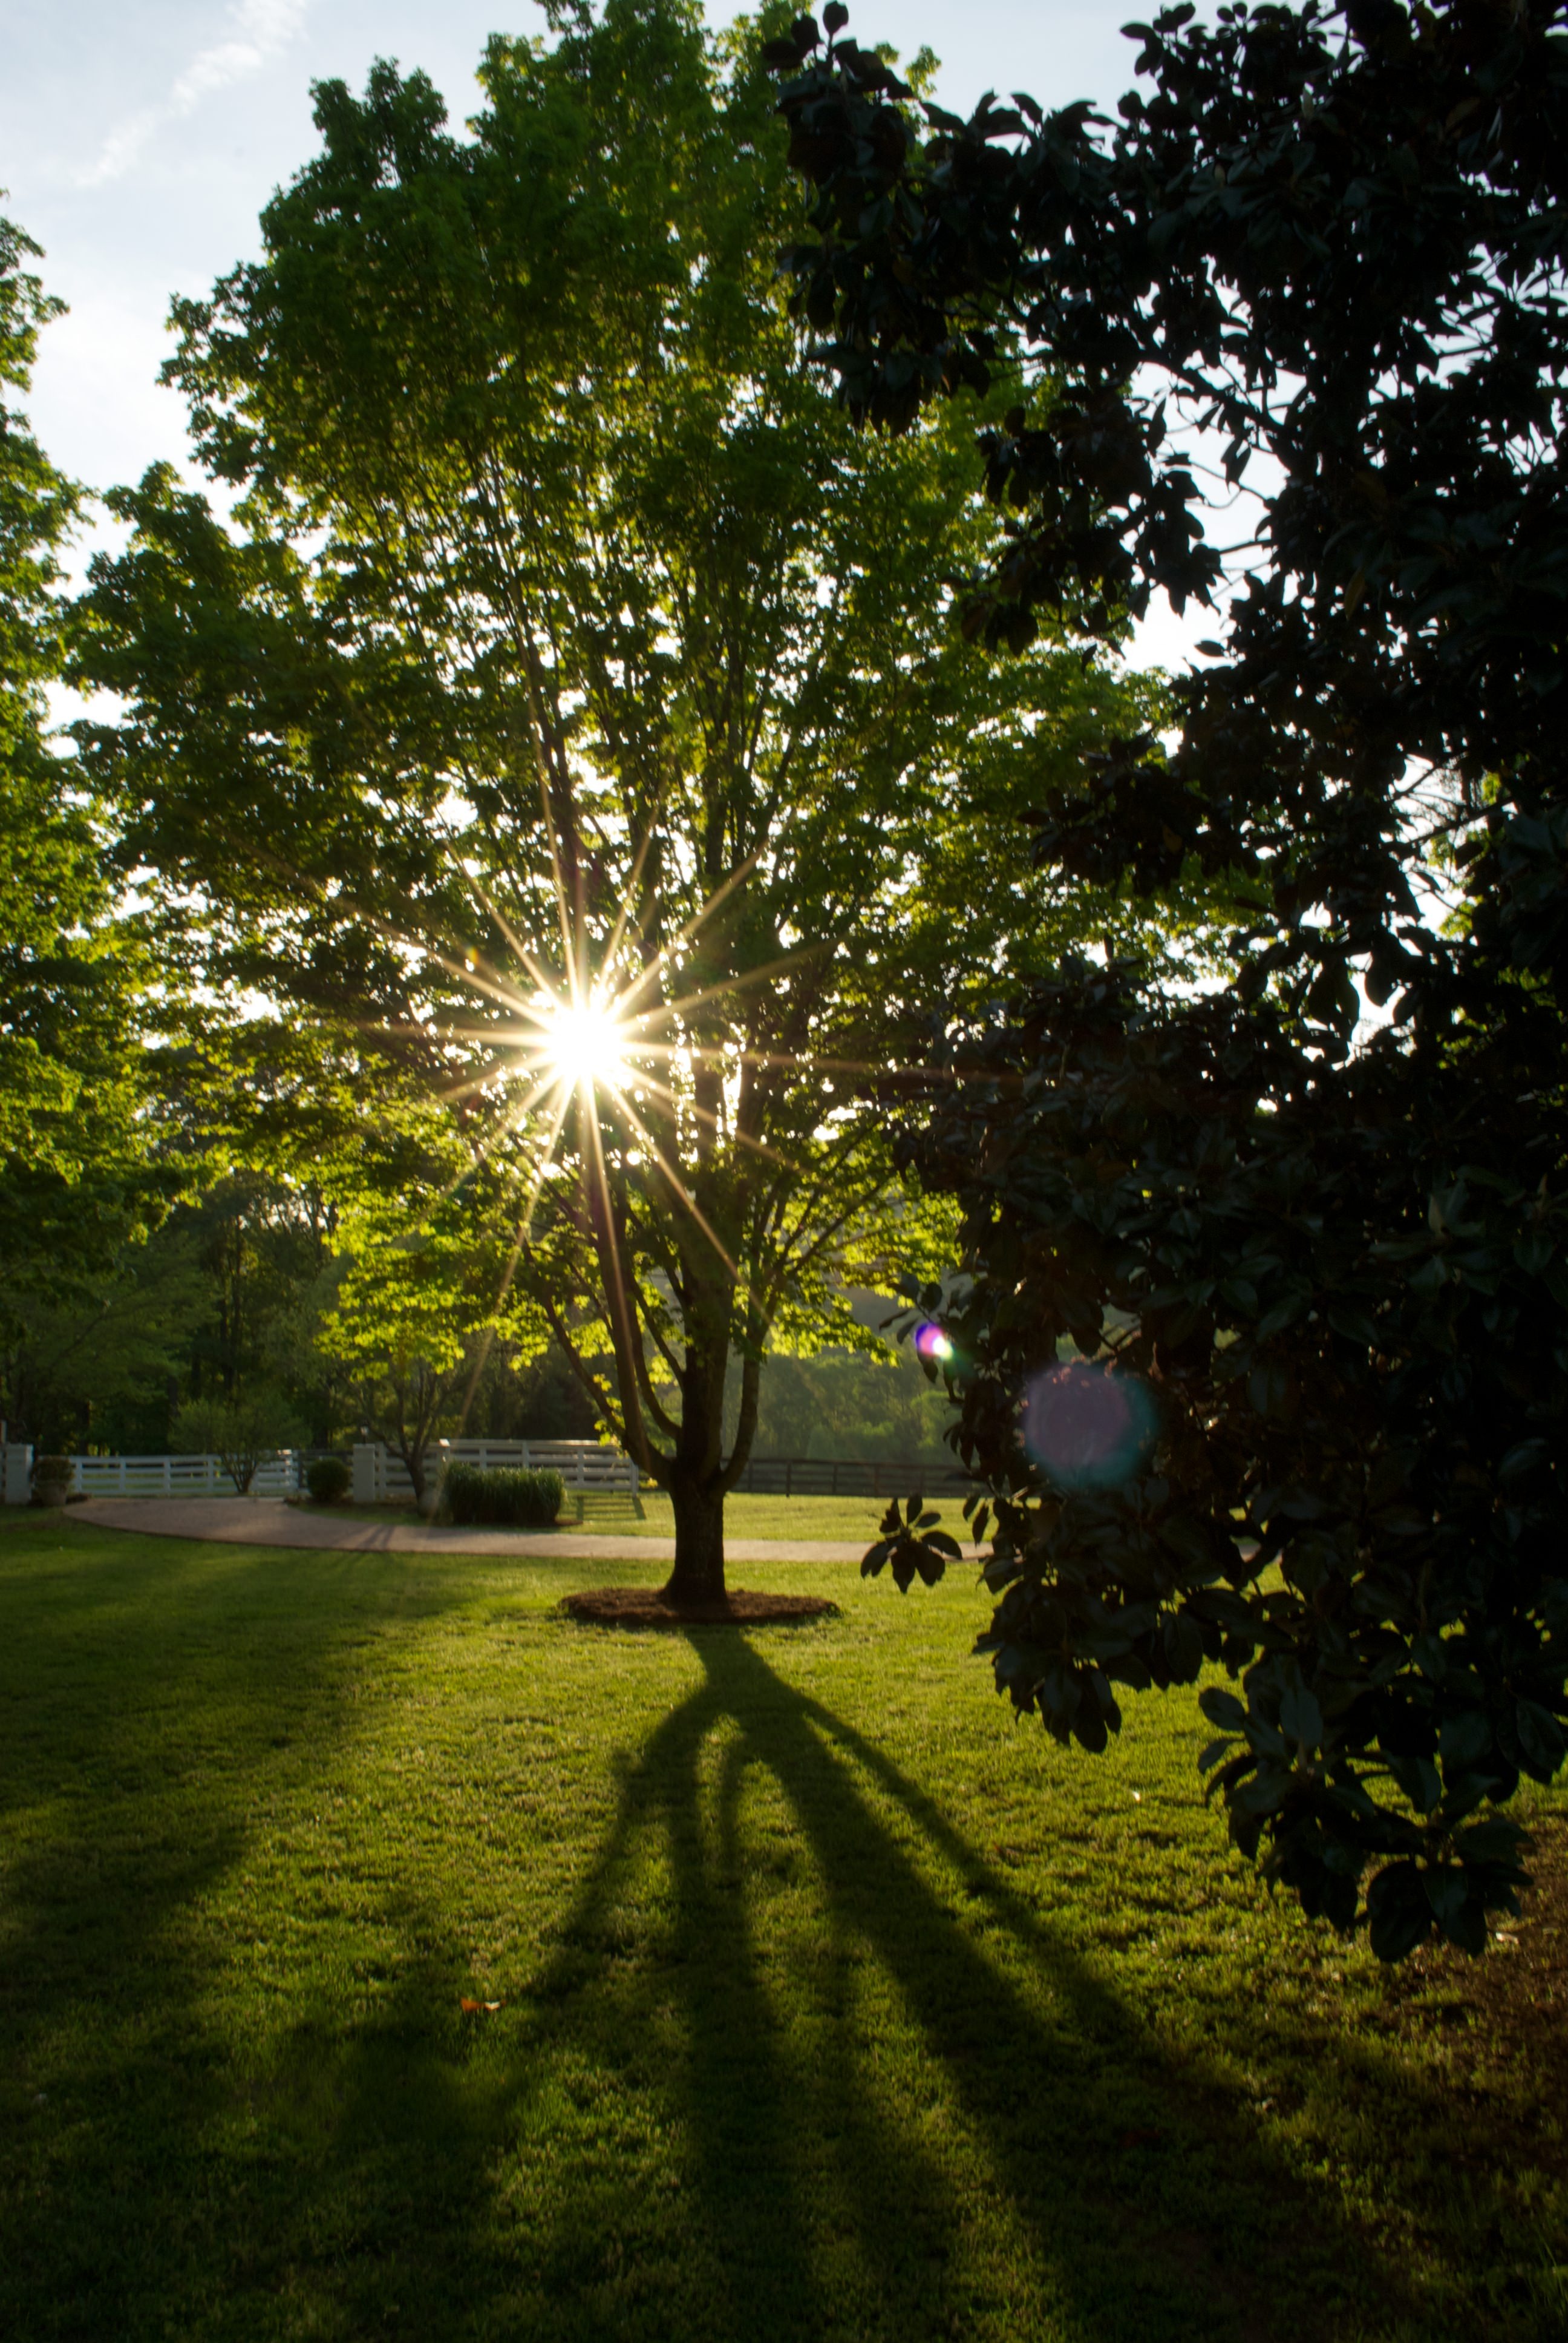
landscape, tree, nature, forest, grass, light, plant, wood, sunset, field, lawn, sunlight, leaf, flower, evening, green, autumn, scenery, botany, garden, lighting, woods, outside, beautiful, woodland, quiet, woody plant, arecales